Jill Seymour

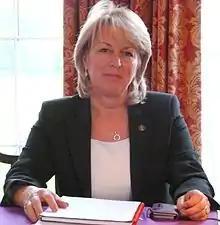

Jill Seymour (born 8 May 1958) is a British politician who served as a Member of the European Parliament (MEP) for the West Midlands from 2014 to 2019. Elected for the UK Independence Party (UKIP) in 2014, in April 2019 she defected to the Brexit Party. Despite her defection, she was not selected as a Brexit Party candidate for the 2019 European Parliament elections, and ceased to remain an MEP on 26 May 2019.